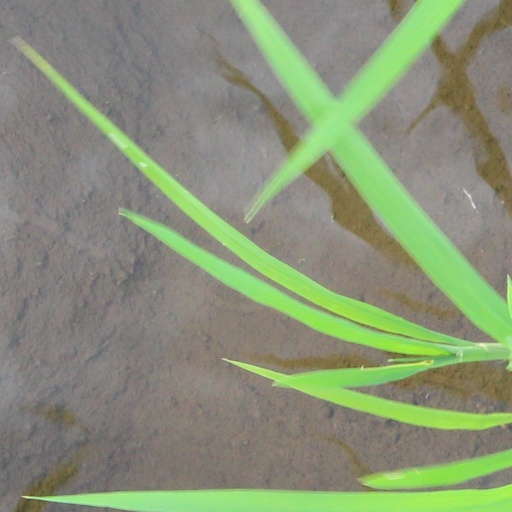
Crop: rice